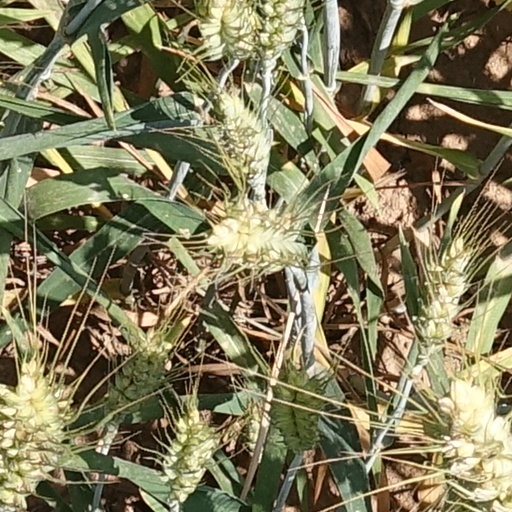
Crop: wheat